Rex Orange County

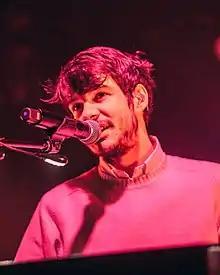
O'Connor in January 2020

Alexander James O'Connor (born 4 May 1998), known professionally as Rex Orange County, is a British singer, songwriter and multi-instrumentalist from Grayshott, England. "NPR Music"s Zoë Jones has described O'Connor's music as "a bright blend of hip-hop, jazz, and bedroom pop".